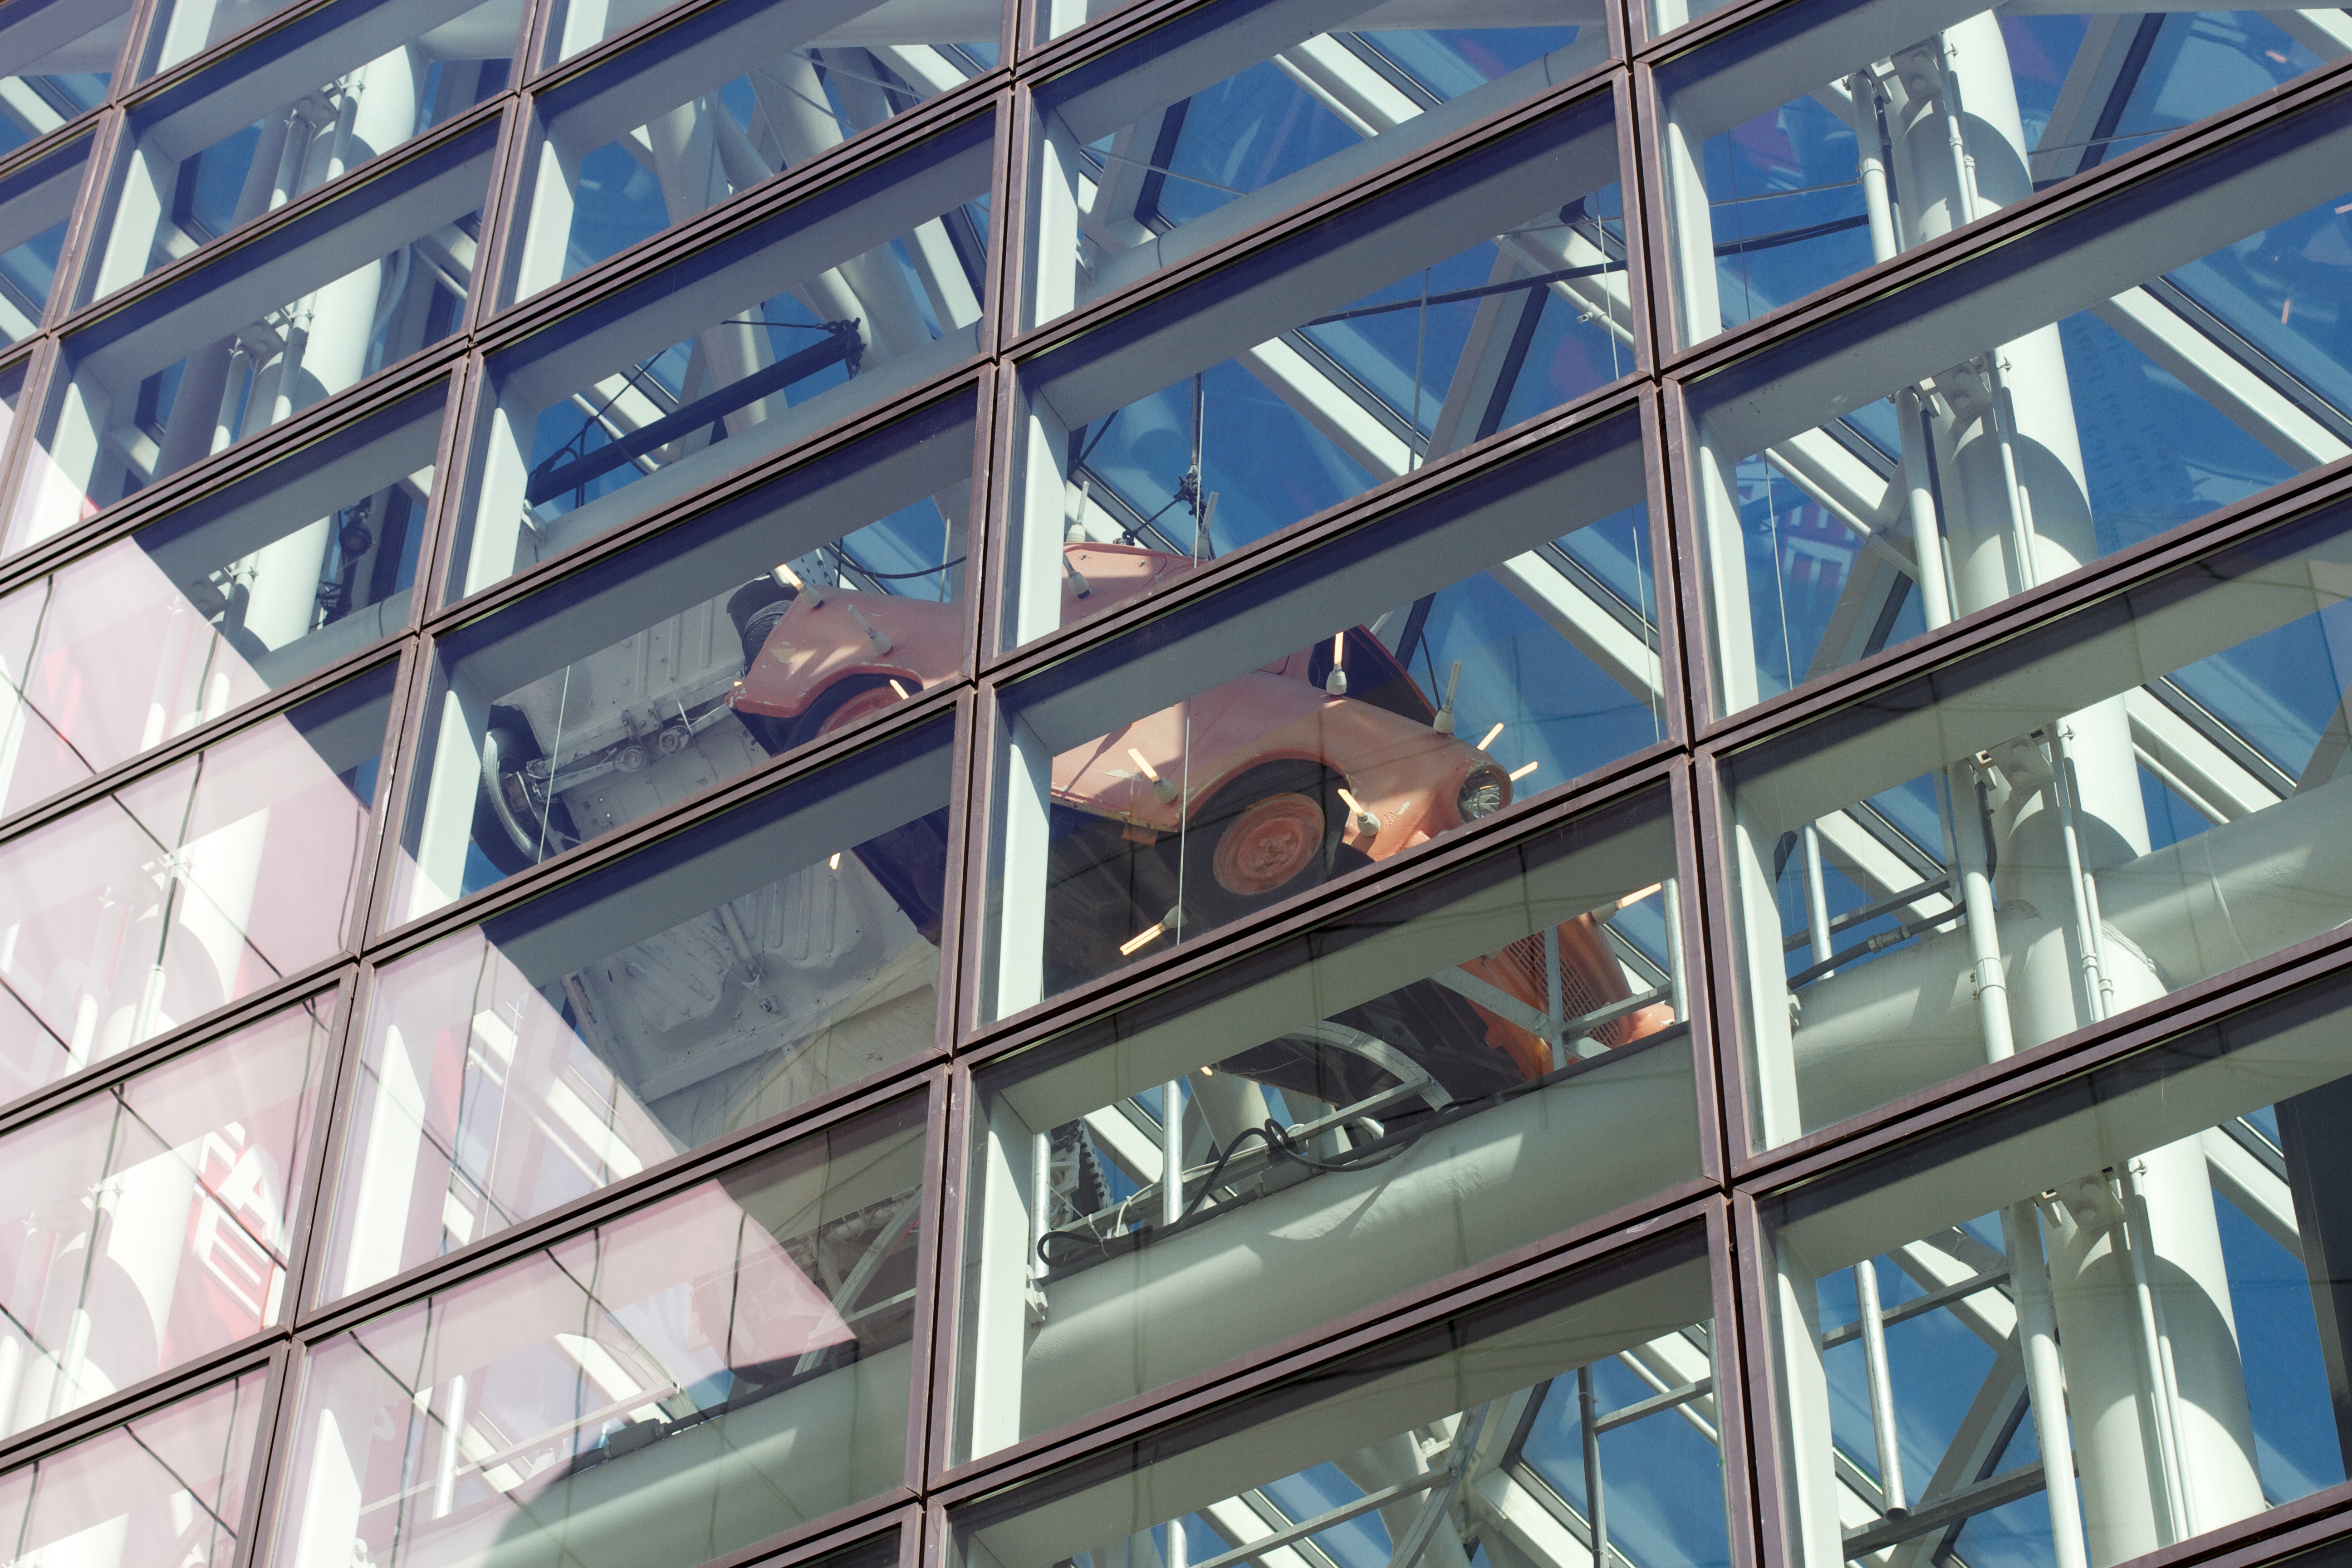
architecture, window, building, skyscraper, reflection, museum, facade, blue, tower block, headquarters, condominium, daylighting, window covering